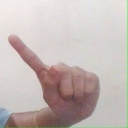
अक्षर: ए